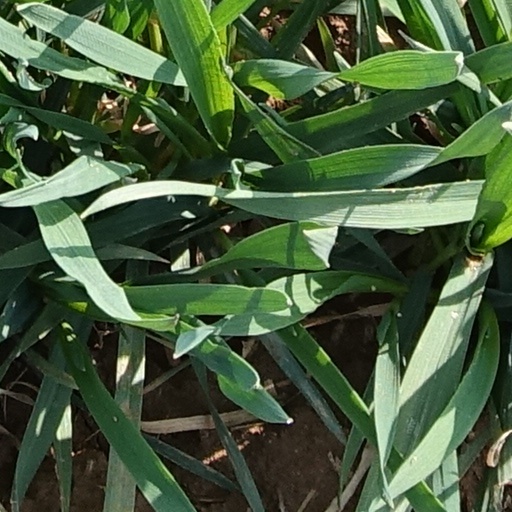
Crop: wheat